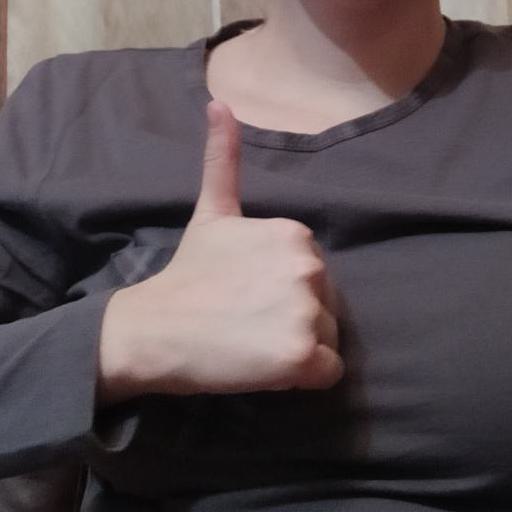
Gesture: like